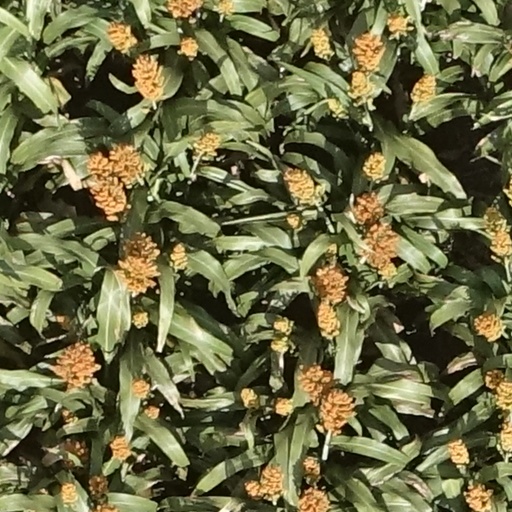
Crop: sorghum